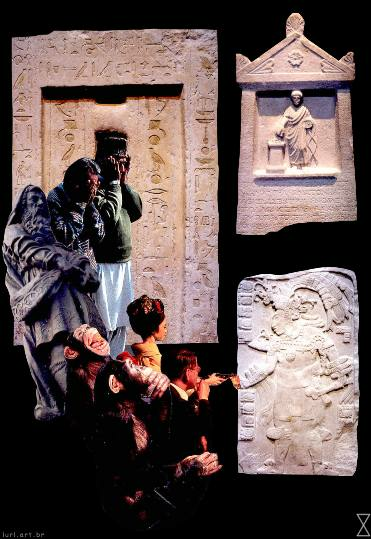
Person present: No